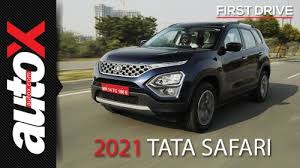
Label: noambulance